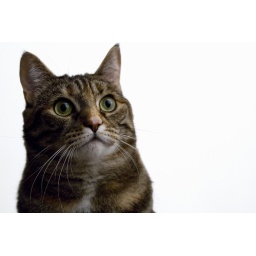
cat in the white